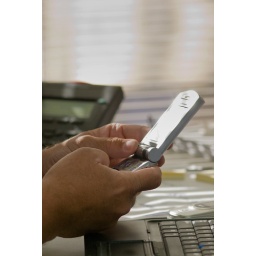
Hands dialing a cellphone/mobile phone, with desk phone, laptop and second mobile phone in view